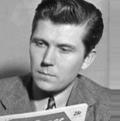
Age: 43